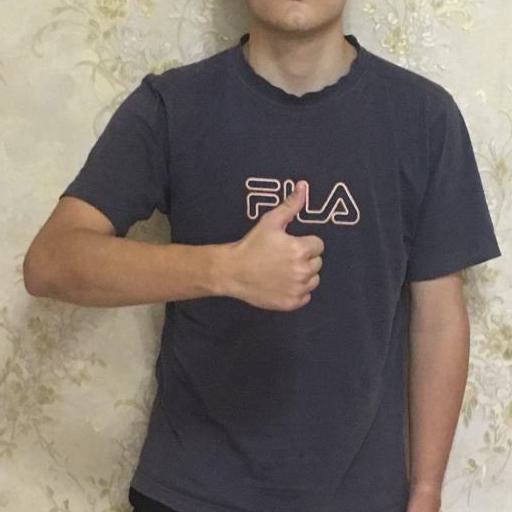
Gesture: like